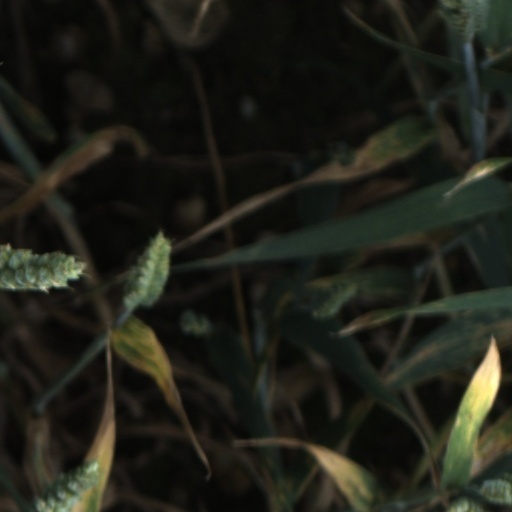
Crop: wheat